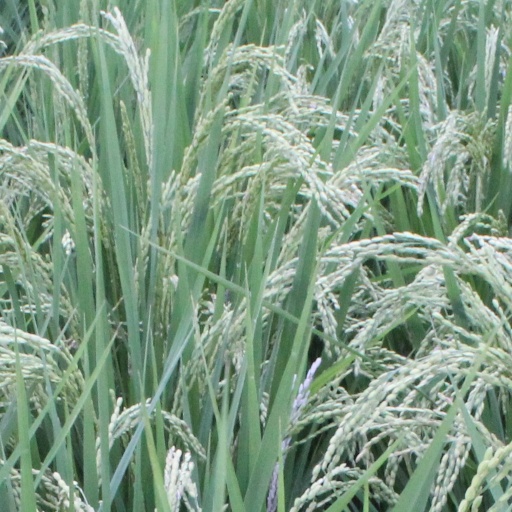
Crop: rice